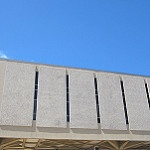
Scene: Outdoor